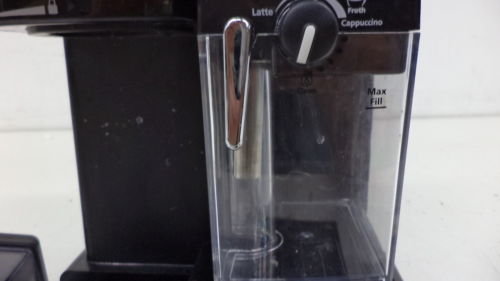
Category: coffee maker